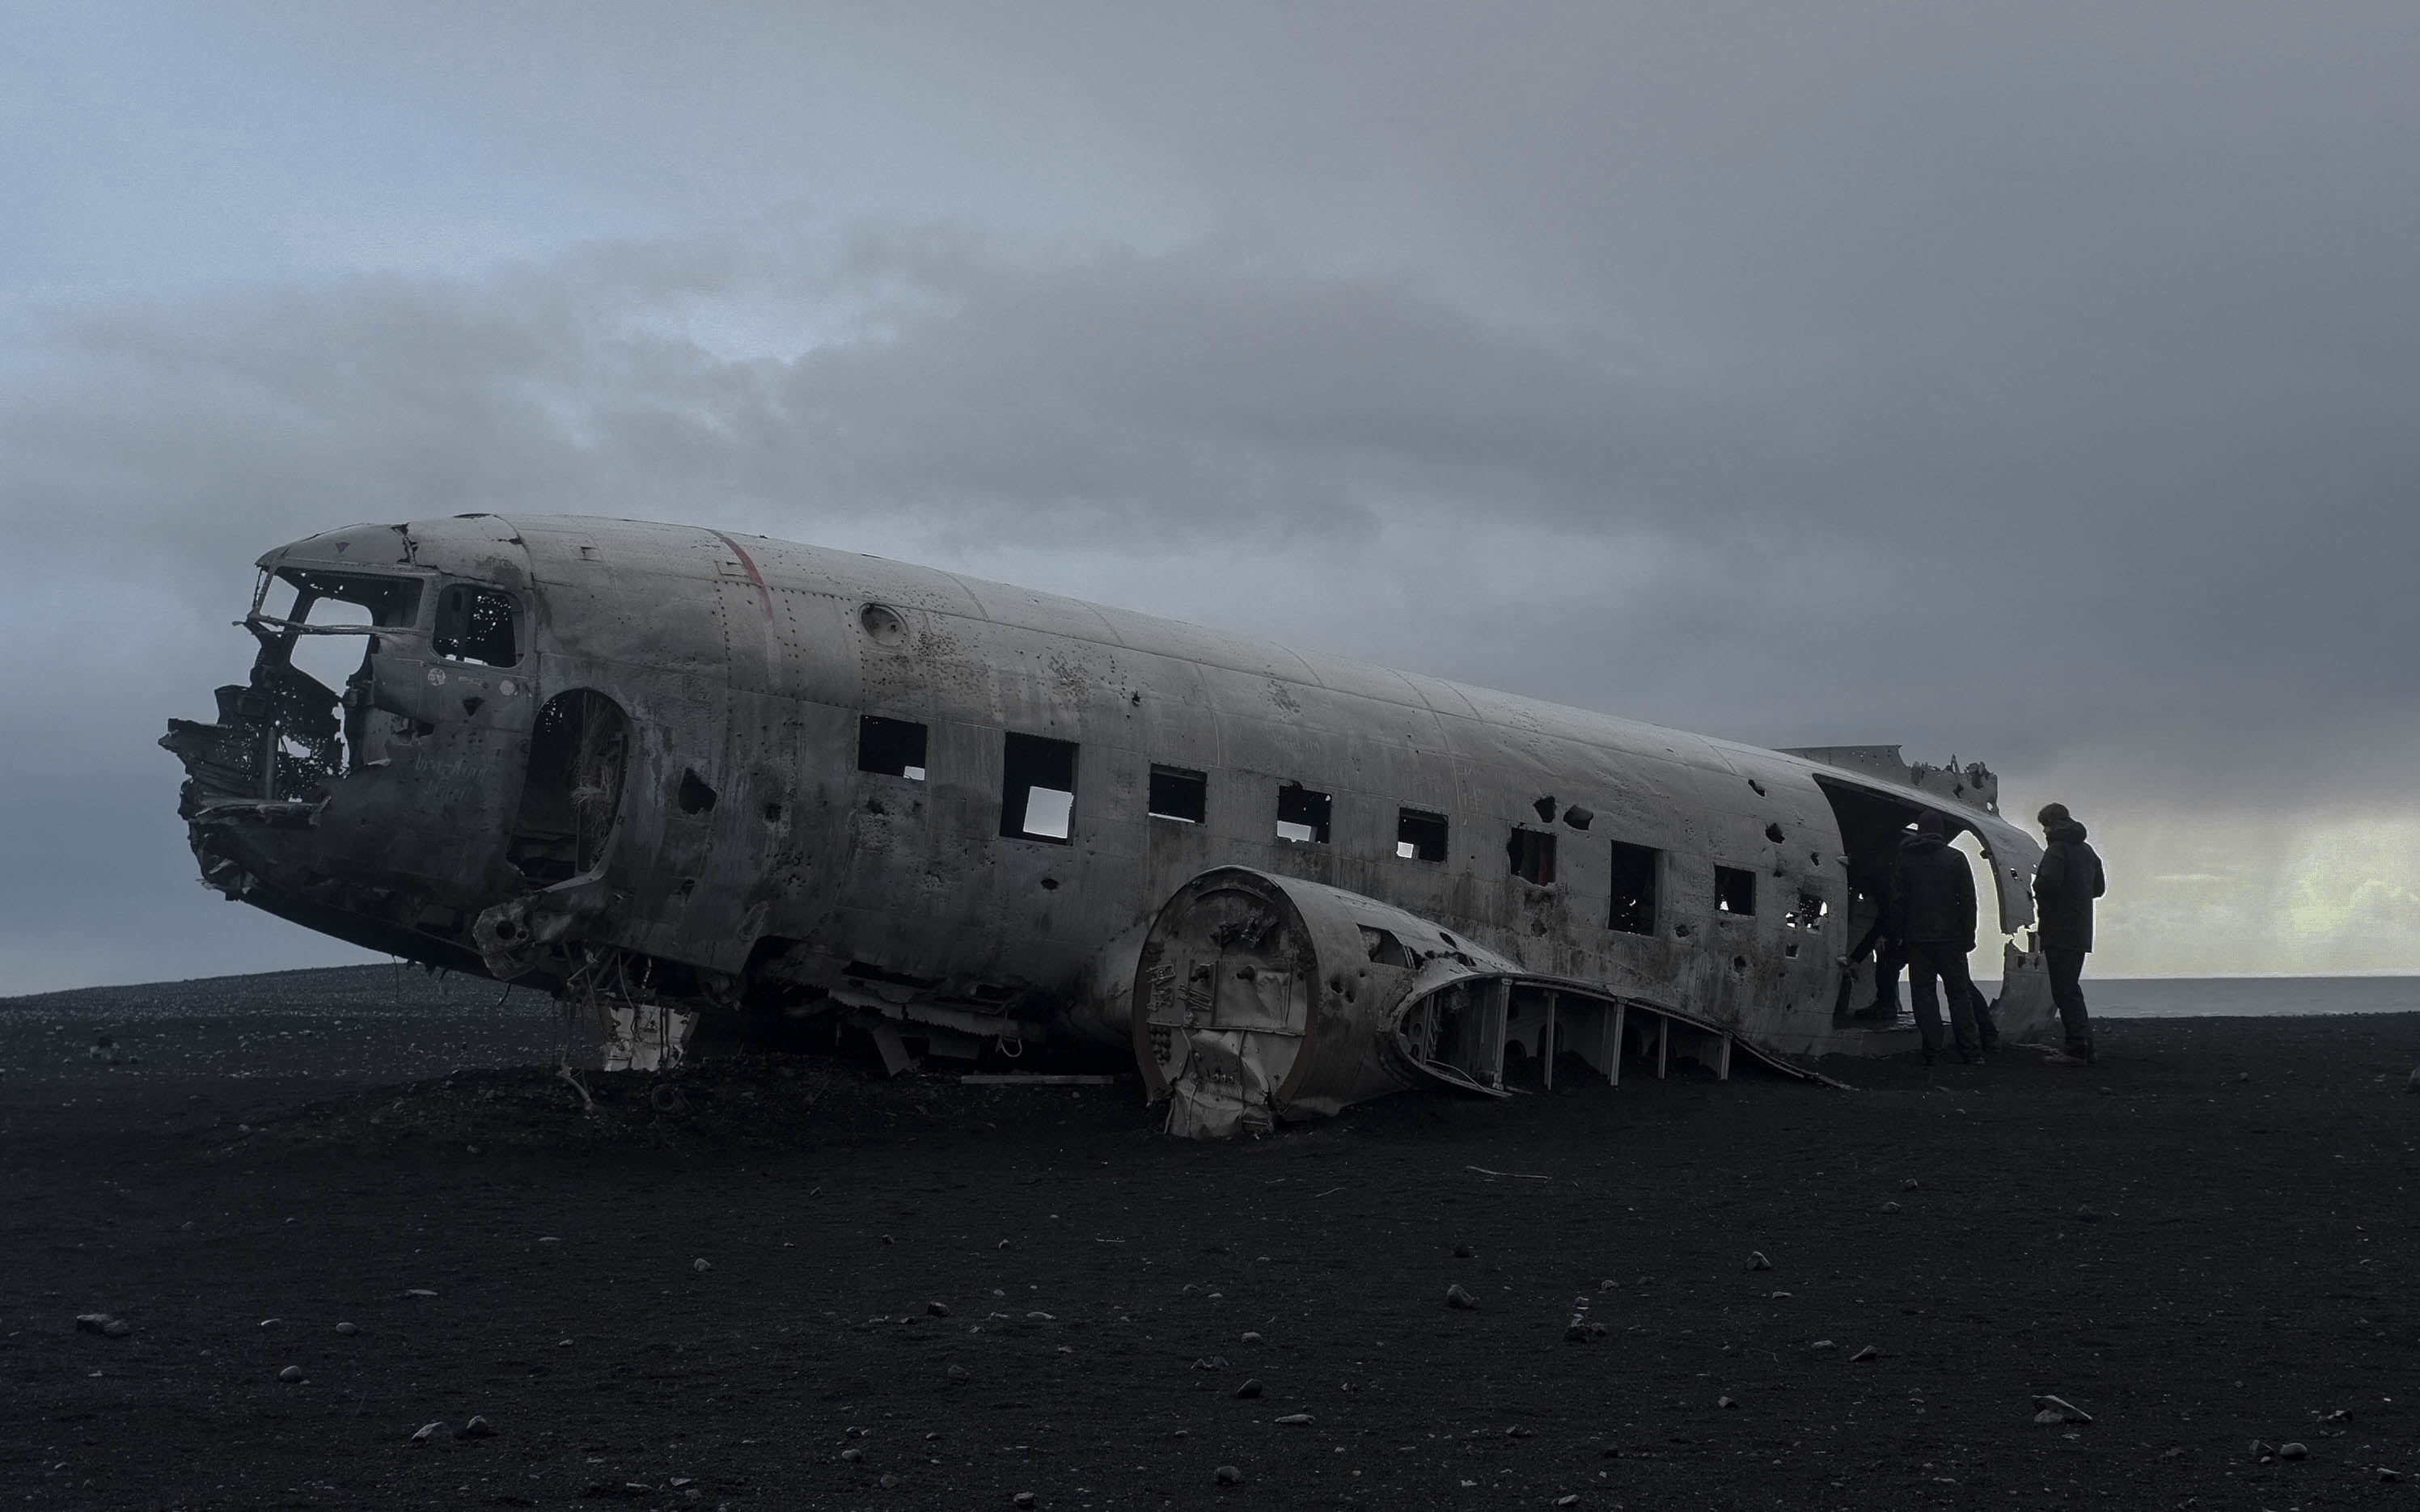
airplane, aircraft, transport, vehicle, airline, aviation, airliner, military aircraft, atmosphere of earth, narrow body aircraft, aircraft engine